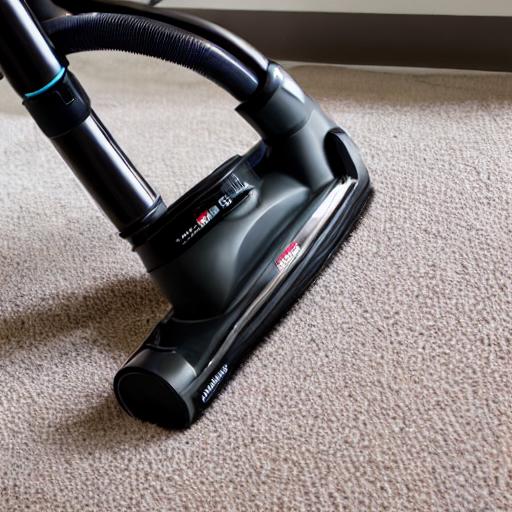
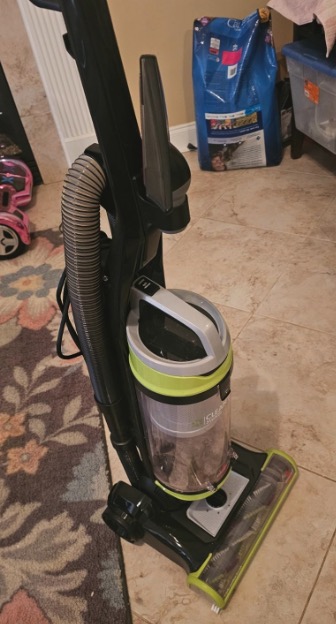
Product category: items_vacuum
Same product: no